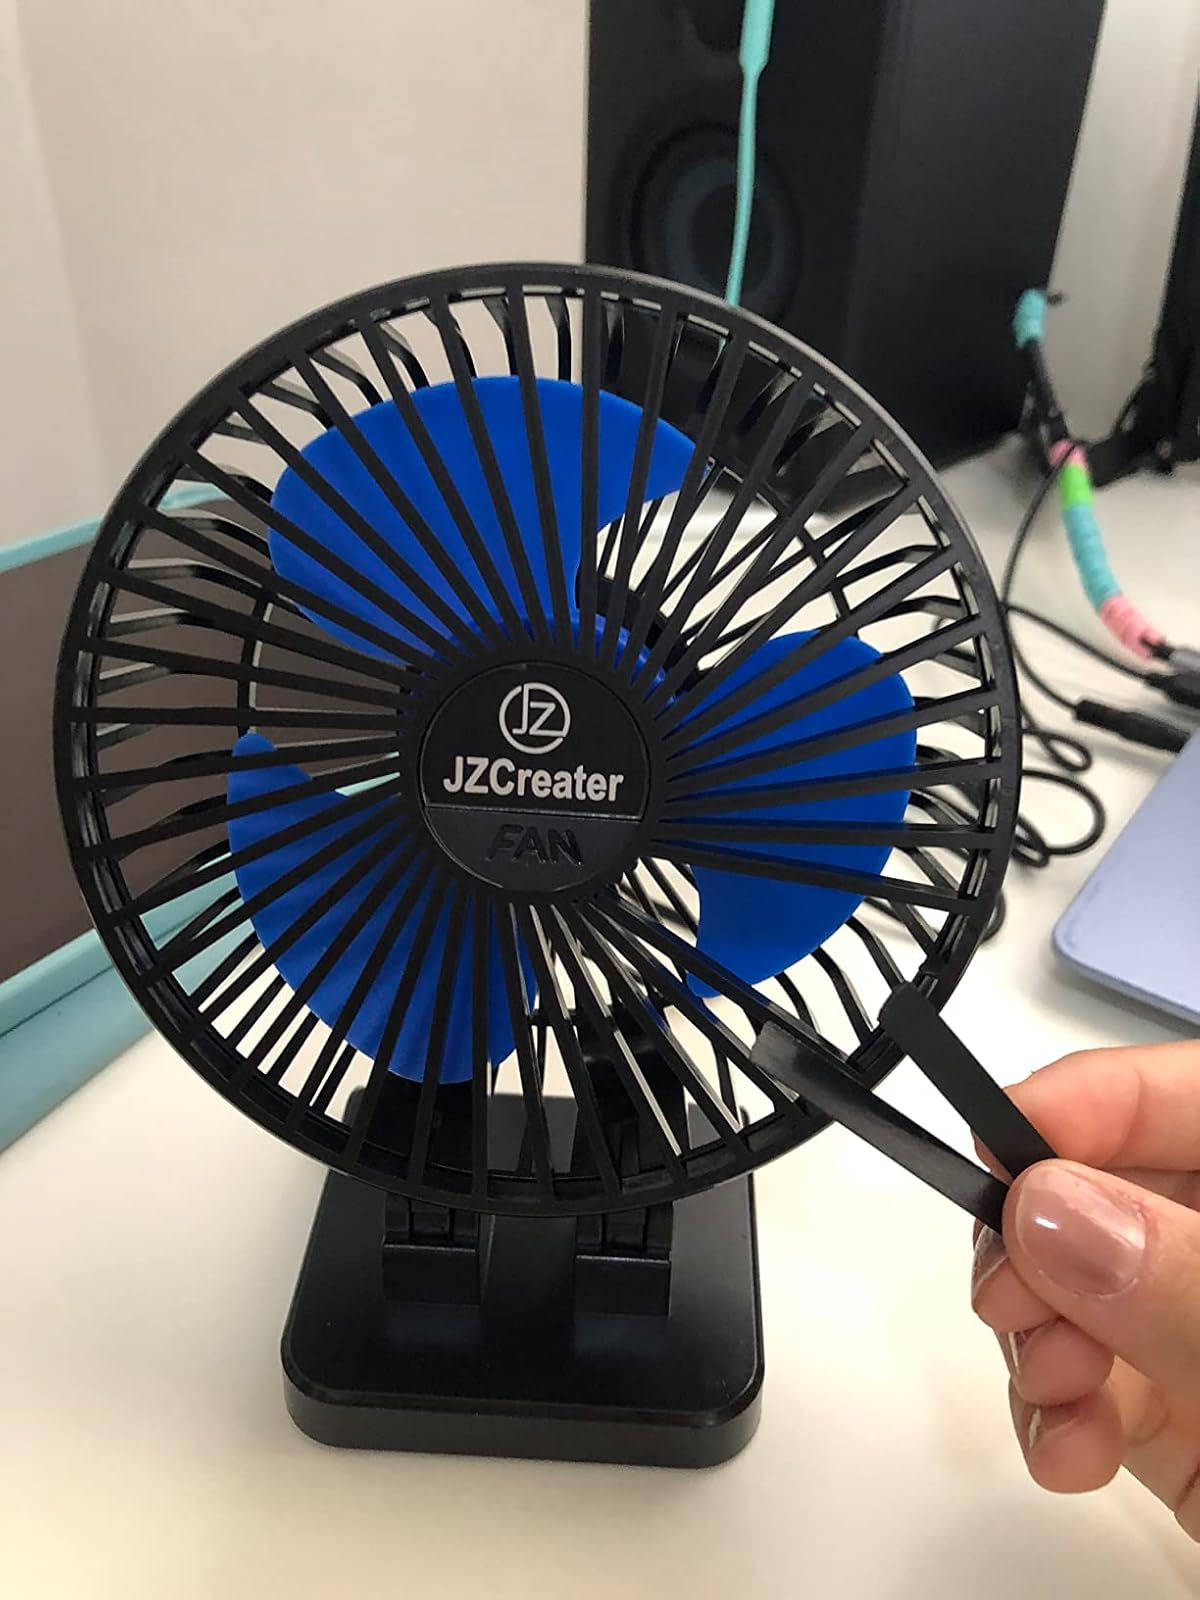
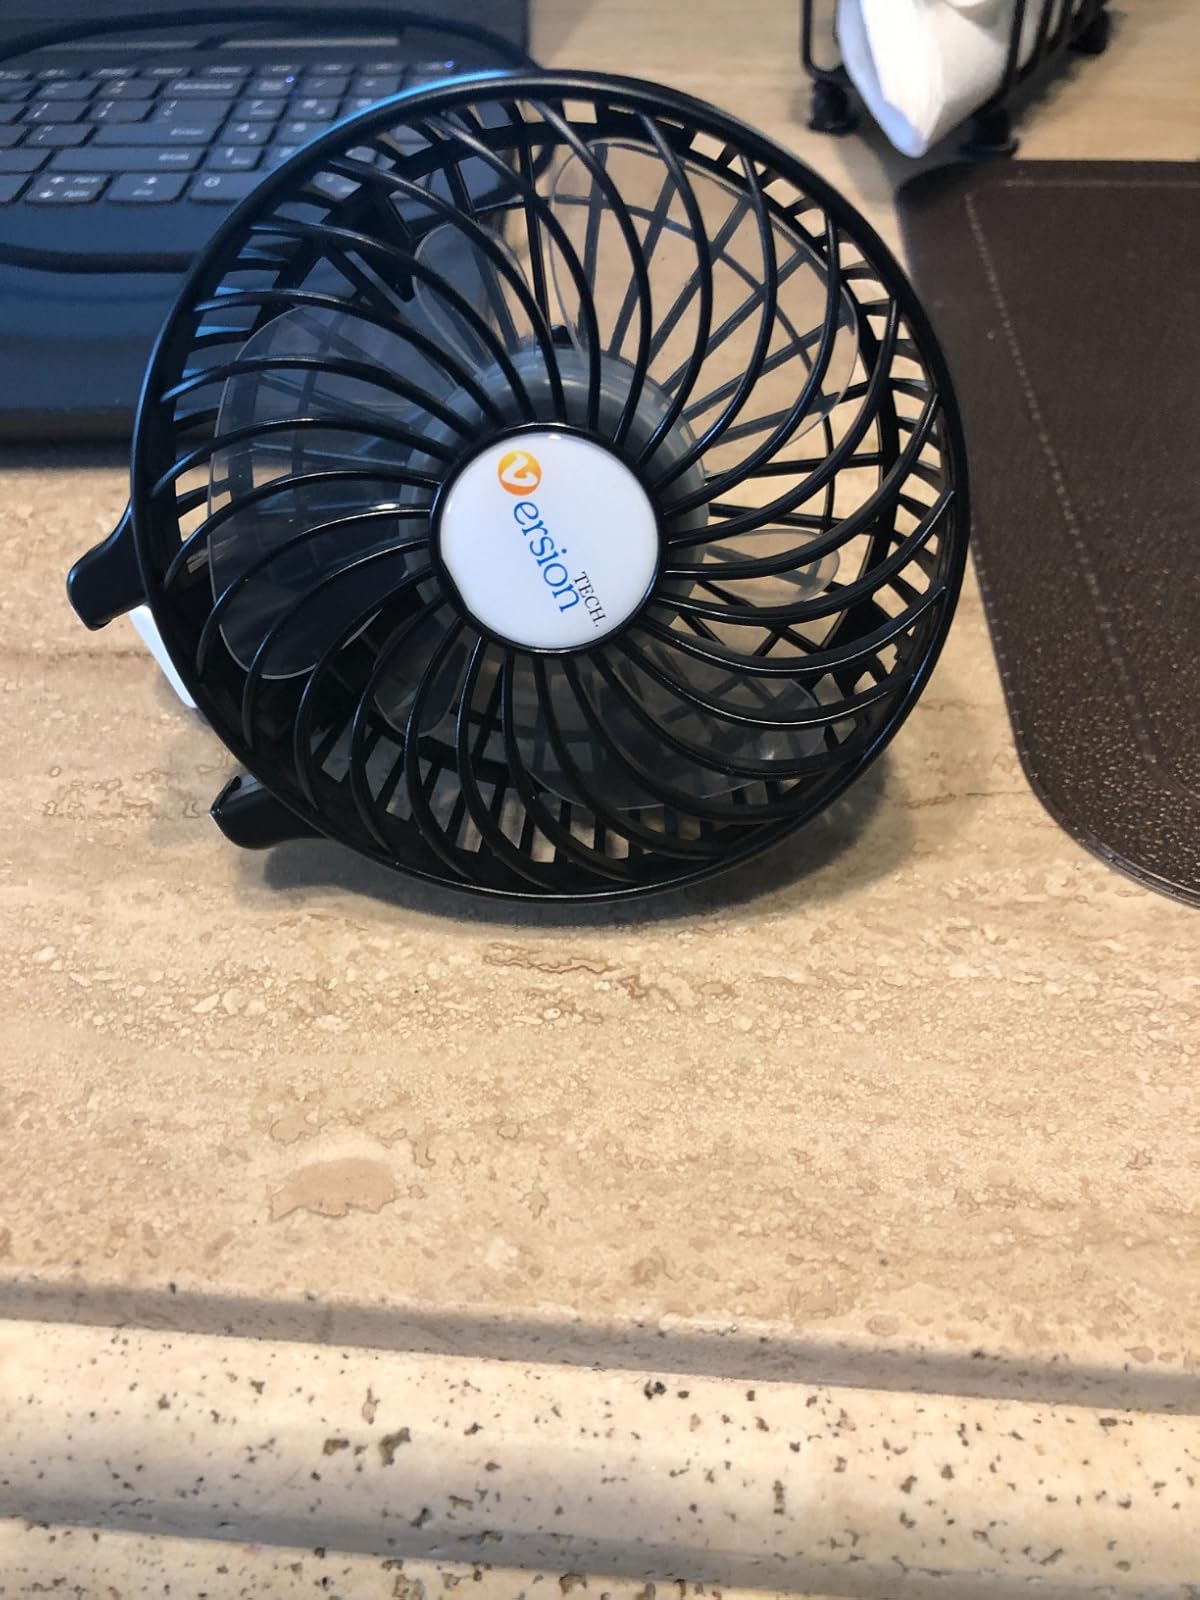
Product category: fan
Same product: no